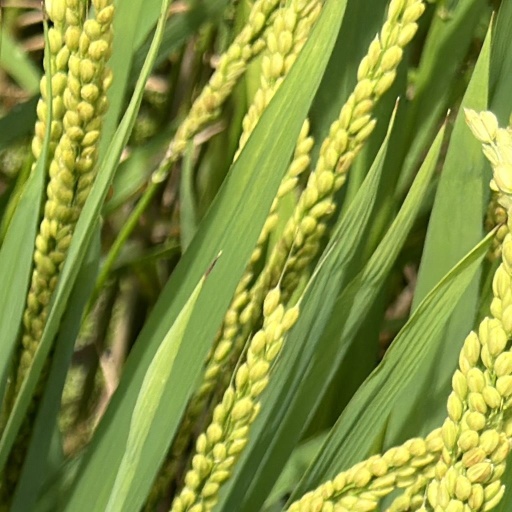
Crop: rice